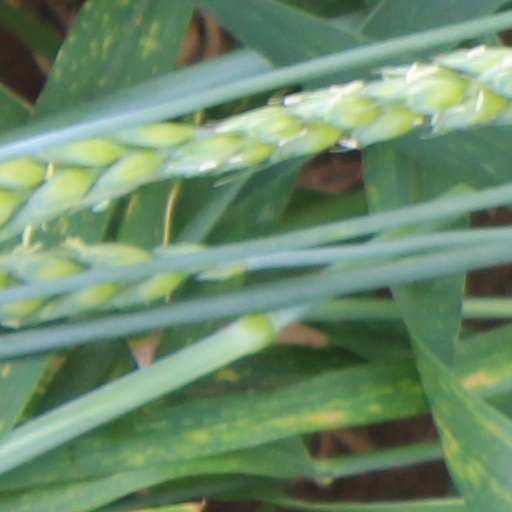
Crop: wheat